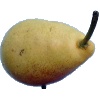
Label: Pear 2